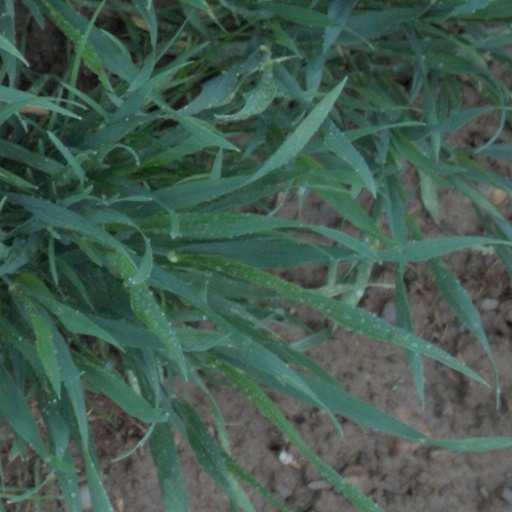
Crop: wheat